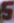
Number: 5